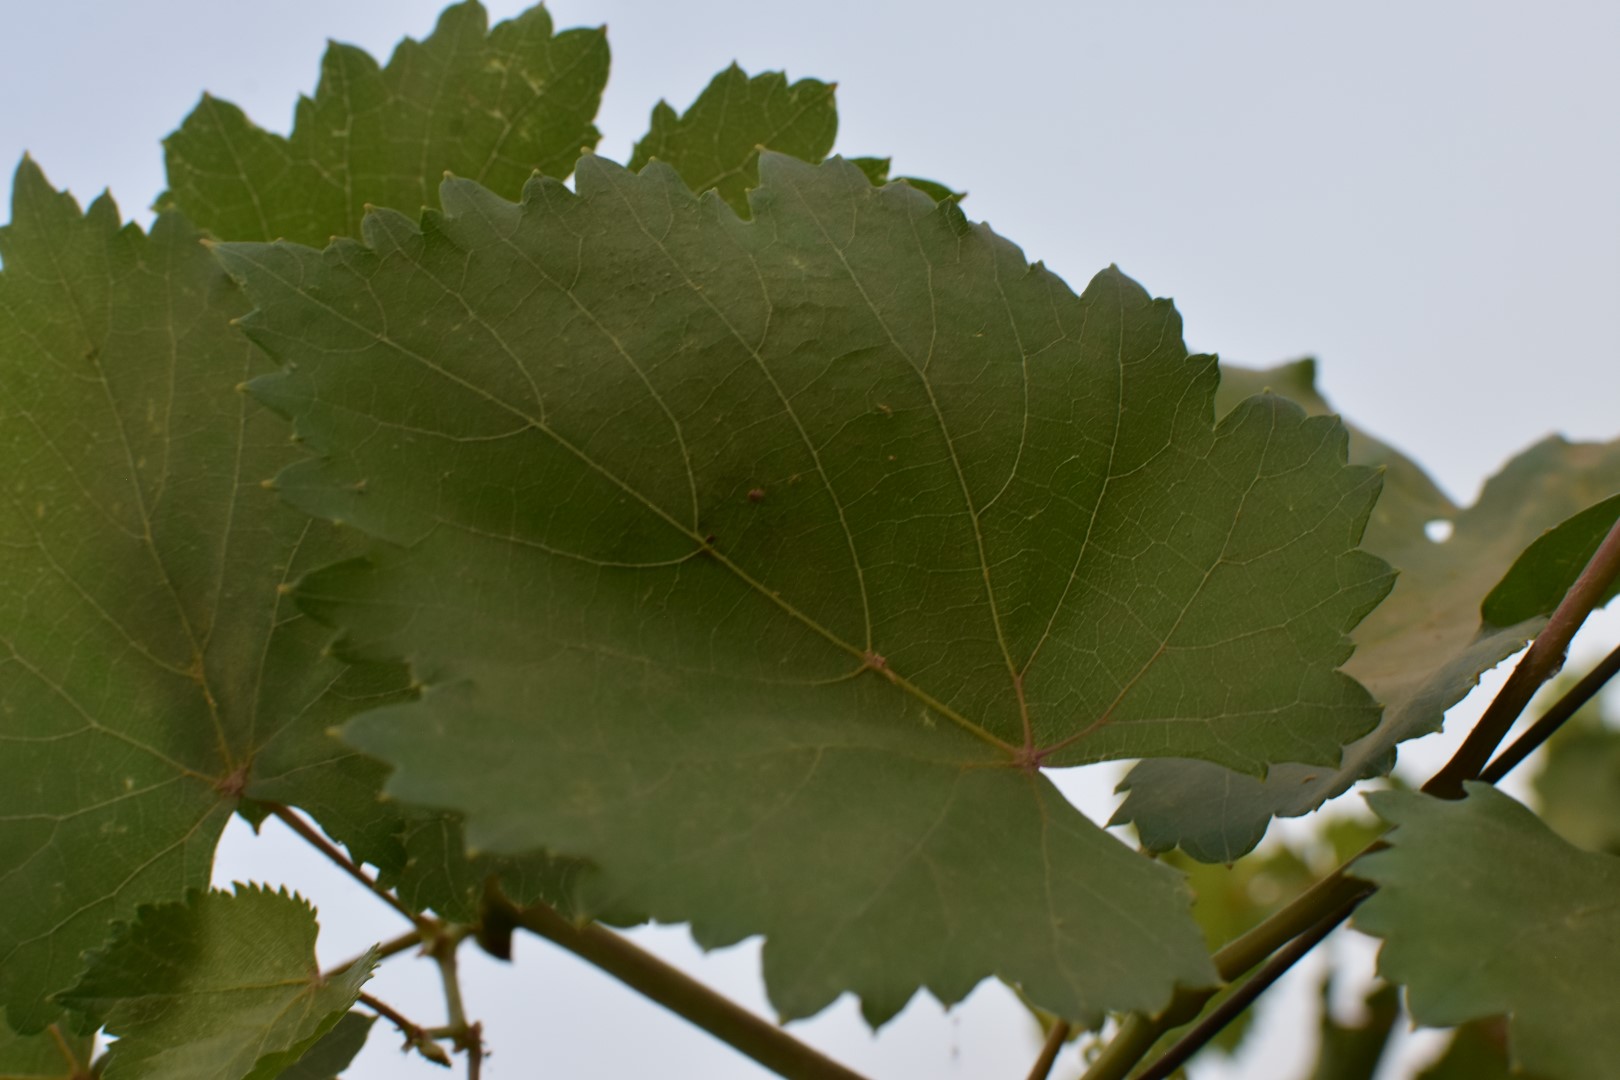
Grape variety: Kamali